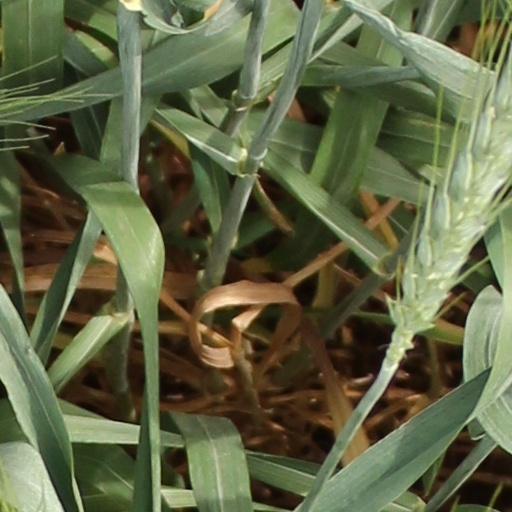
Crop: wheat